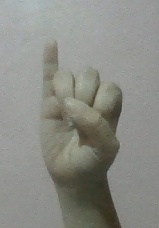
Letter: meem